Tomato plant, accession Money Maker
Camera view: vertical (180 deg); turntable rotation: 210 degrees
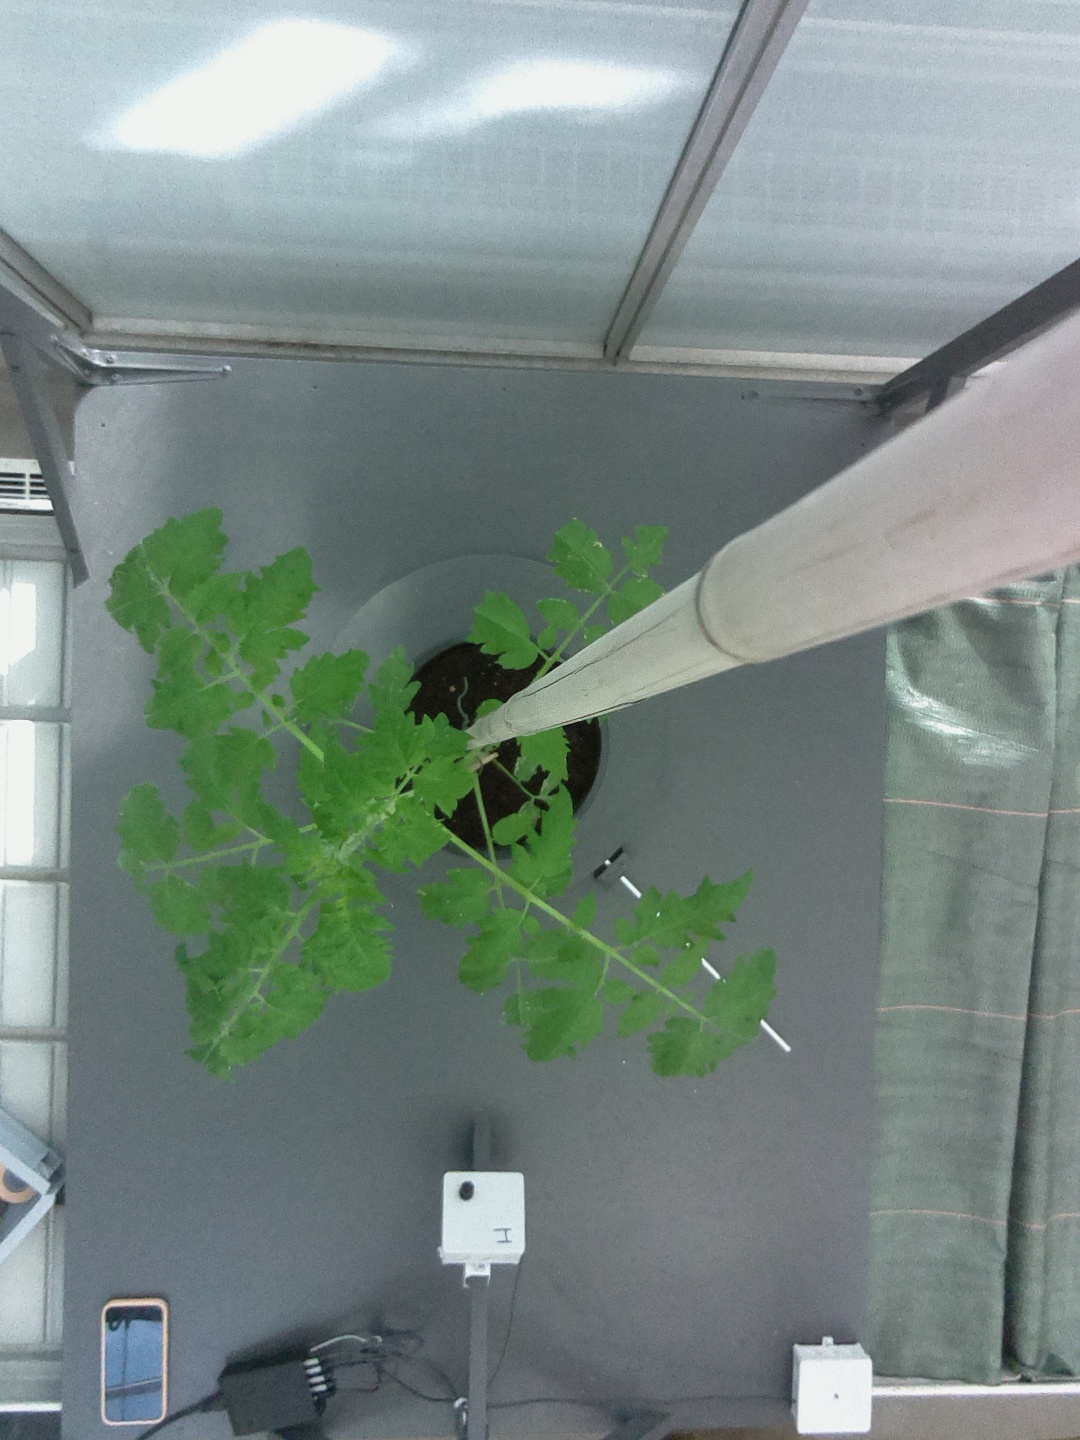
BBCH growth stage 53: 3 inflorescences visible